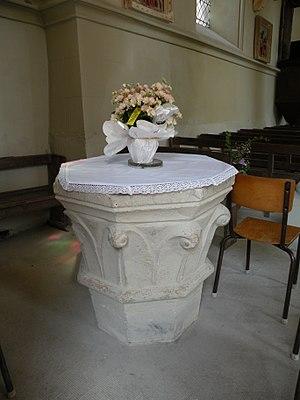
Église Saint-Sulpice de Roy-Boissy fond baptismal